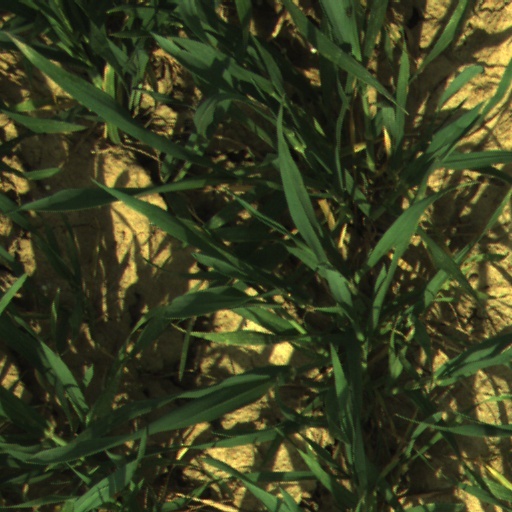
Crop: wheat